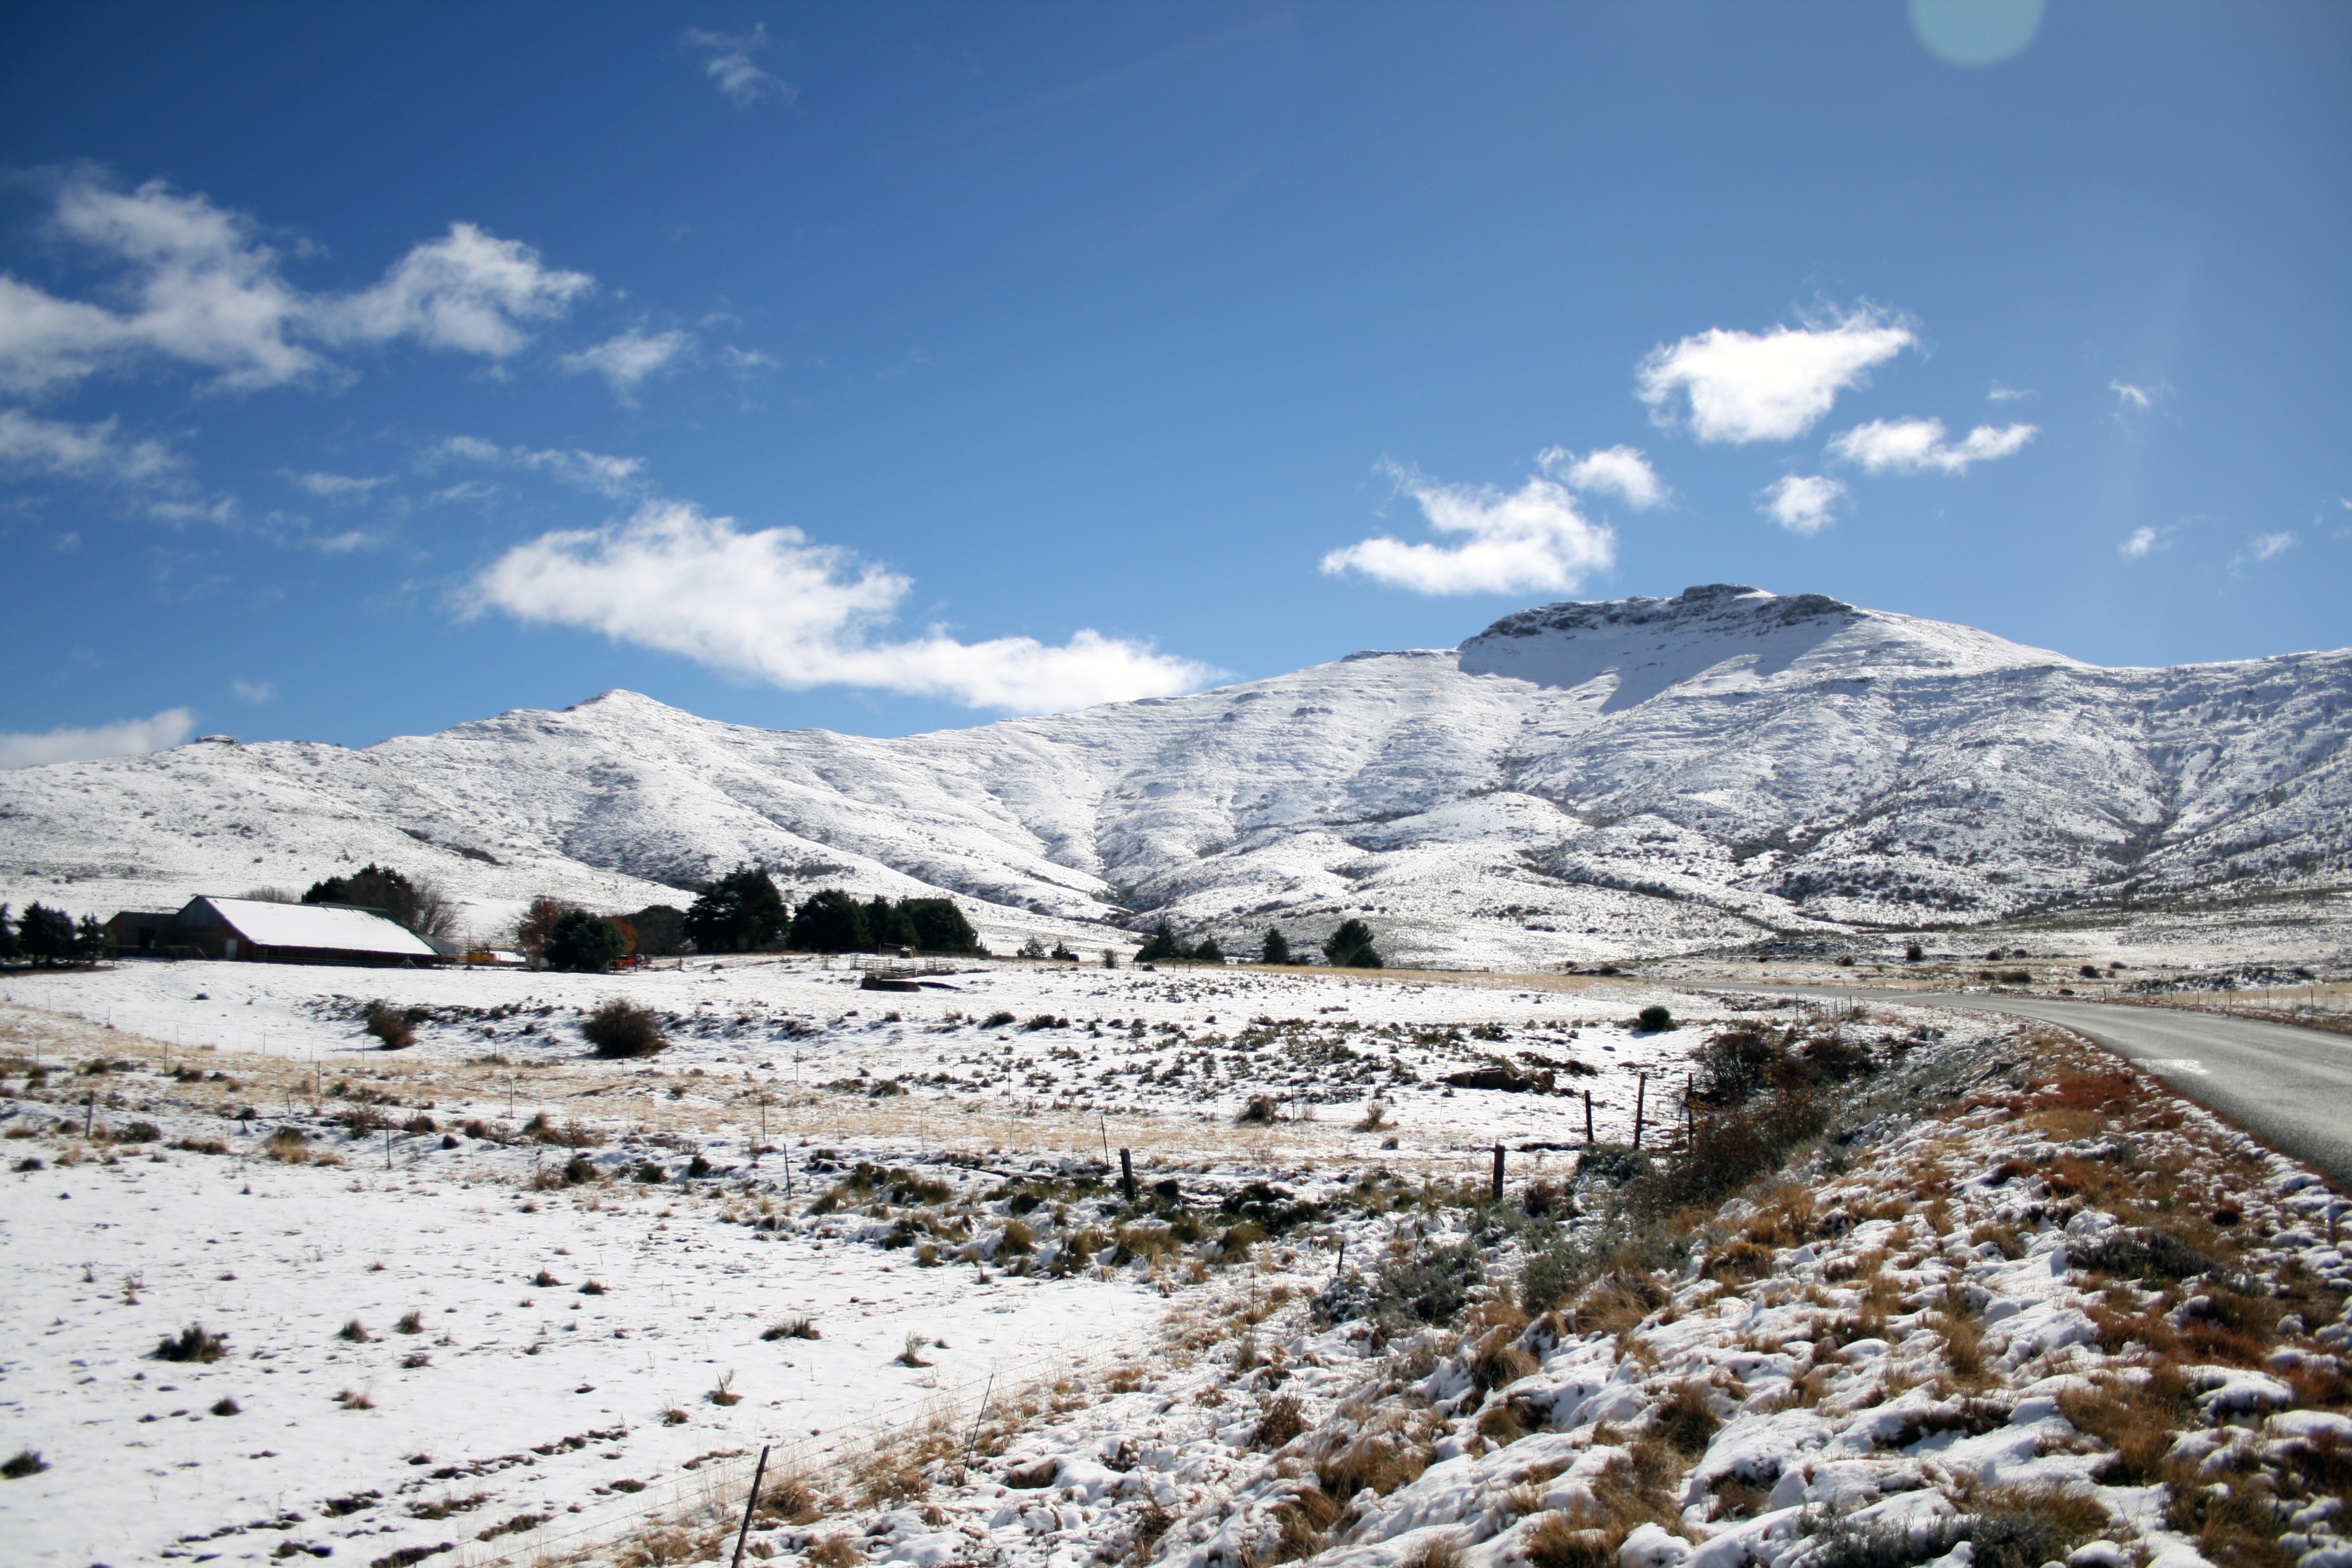
landscape, mountain, snow, winter, valley, mountain range, weather, season, ridge, summit, farm house, mountains, alps, plateau, peaks, fell, piste, south africa, landform, mountain pass, eastern cape, geographical feature, mountainous landforms, geological phenomenon